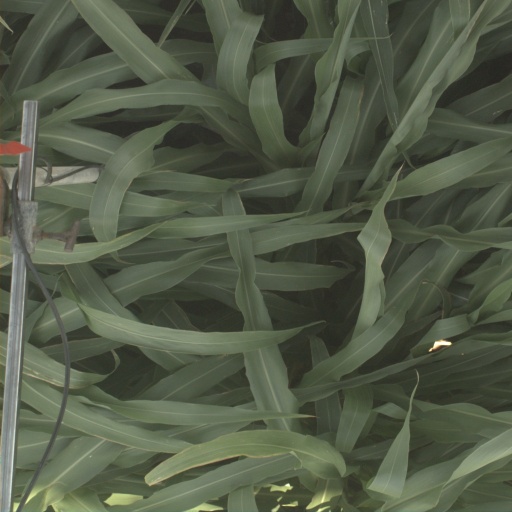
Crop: sorghum